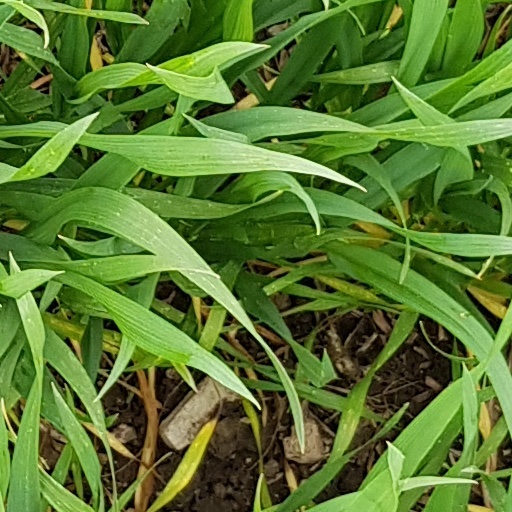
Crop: wheat